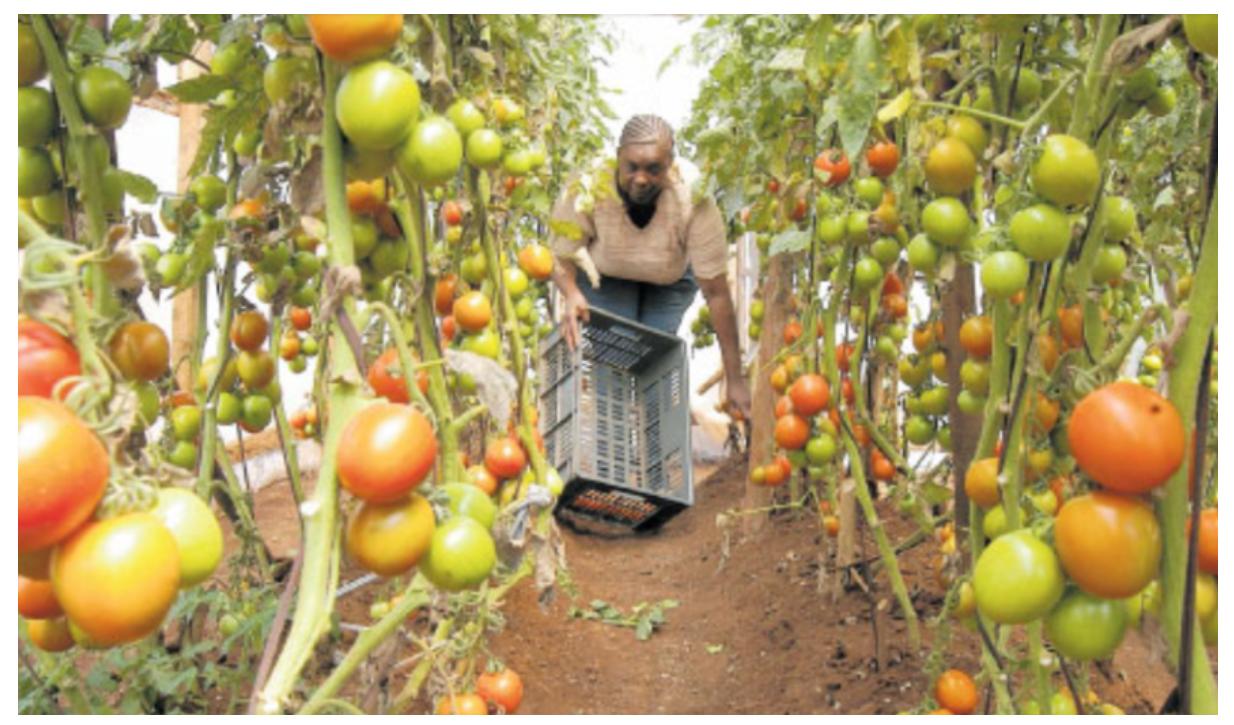
Eneo la shamba au bustani ya zao la biashara aina ya nyanya likiwa na mistari ya mimea ya nyanya iliyopangwa kwa ustadi mkubwa yenye matunda ya rangi ya kijani na mengine mekundu ikiashiria ukomavu wa matunda. Mkulima au mfanyakazi aliyeshika kapu lenye rangi nyeusi akiwa anapita katikati ya mistari ikiashiria ni hatua ya uvunaji wa nyanya.